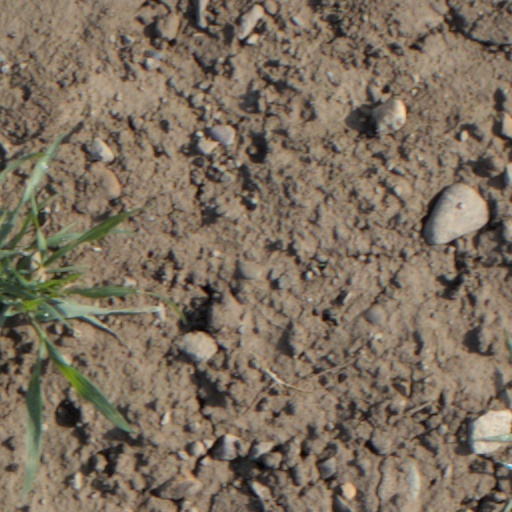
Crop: wheat